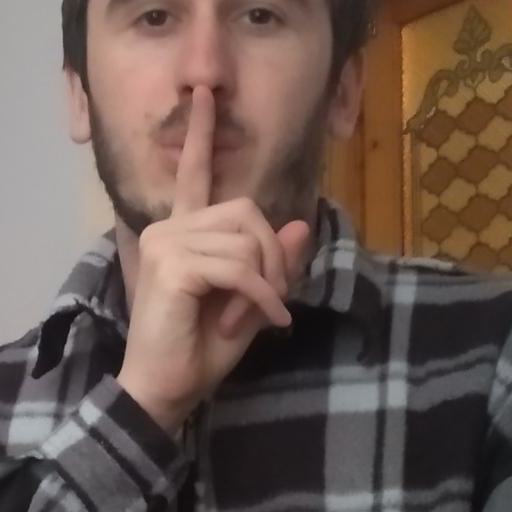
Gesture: mute